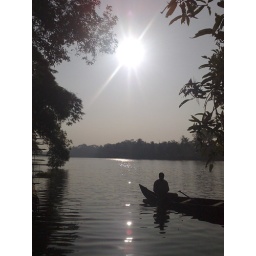
boat in de river